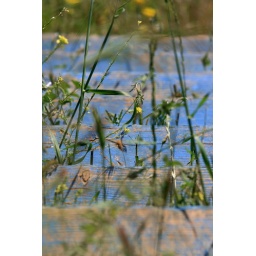
grass in front of blue wooden stairs